Kingston, Victoria

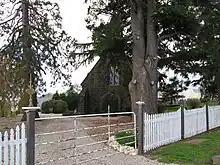
Former Holy Trinity Church of England, now a private residence

Structures from the gold rush era remain. The Berry Consols Company ran one of the most prosperous mines in the Berry Lead system, ranking second only to Madam Berry in gold production. The remains at No. 1 shaft were classified by Victorian Heritage in 1988 as significant at a state level, and along with extant engineering drawings of the installation, reveal the layout of the pumping and winding machinery, which were powered by basic horizontal steam engines. This plant was among the final installations of its kind on the lead system, as later needs demanded the use of more efficient and powerful compound engines.